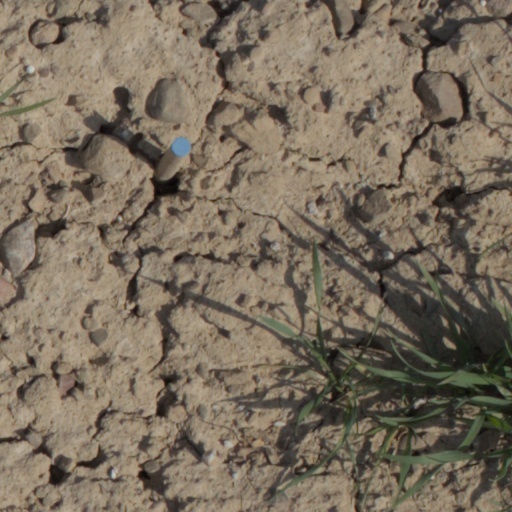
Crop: wheat